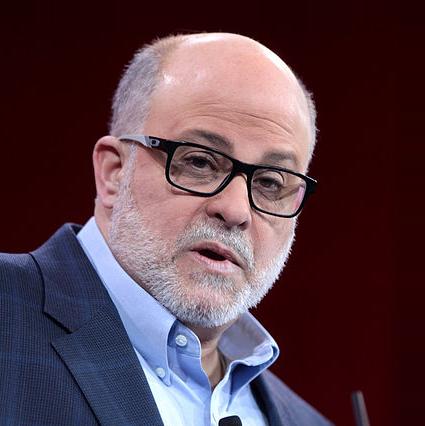
Age: 57